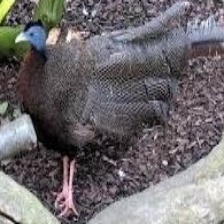
Species: GREAT ARGUS
Scientific name: ARGUSIANUS ARGU